Belgravia

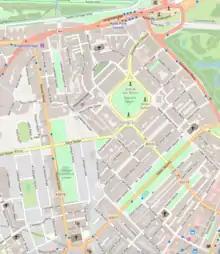
A map of the centre of Belgravia. The green square is Belgrave Square.

Belgravia is near the former course of the River Westbourne, a tributary of the River Thames. The area is mostly in the City of Westminster, with a small part of the western section in the Royal Borough of Kensington and Chelsea.